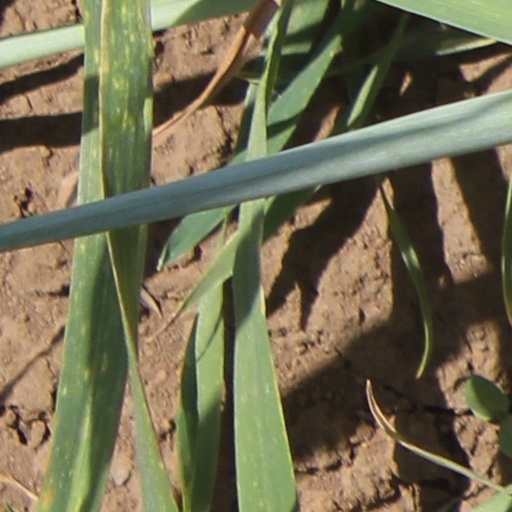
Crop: wheat